Tenement

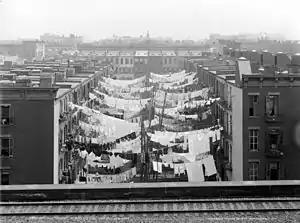
Tenements at Park Avenue and 107th Street, New York City,

In the United States, the term "tenement" initially meant a large building with multiple small spaces to rent. As cities grew in the nineteenth century, there was increasing separation between rich and poor. With rapid urban growth and immigration, overcrowded houses with poor sanitation gave tenements a reputation as shanty towns.